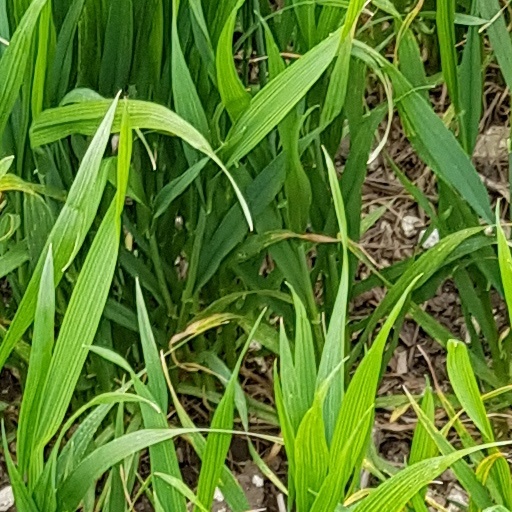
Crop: wheat